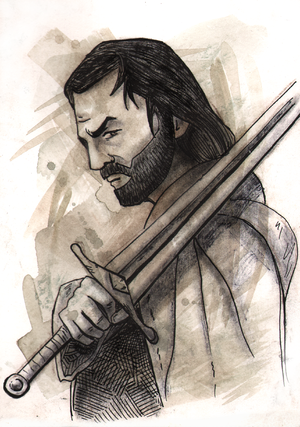
Aragorn est un personnage de fiction issu du légendaire de l'écrivain britannique J. R. R. Tolkien. C'est l'un des principaux protagonistes du roman d'heroic fantasy Le Seigneur des anneaux.